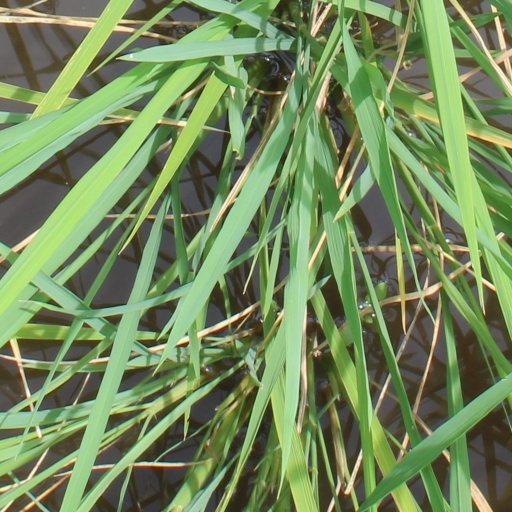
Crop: rice